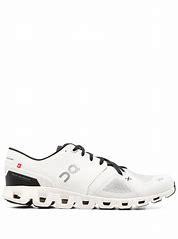
Brand: ON
Model: Cloud